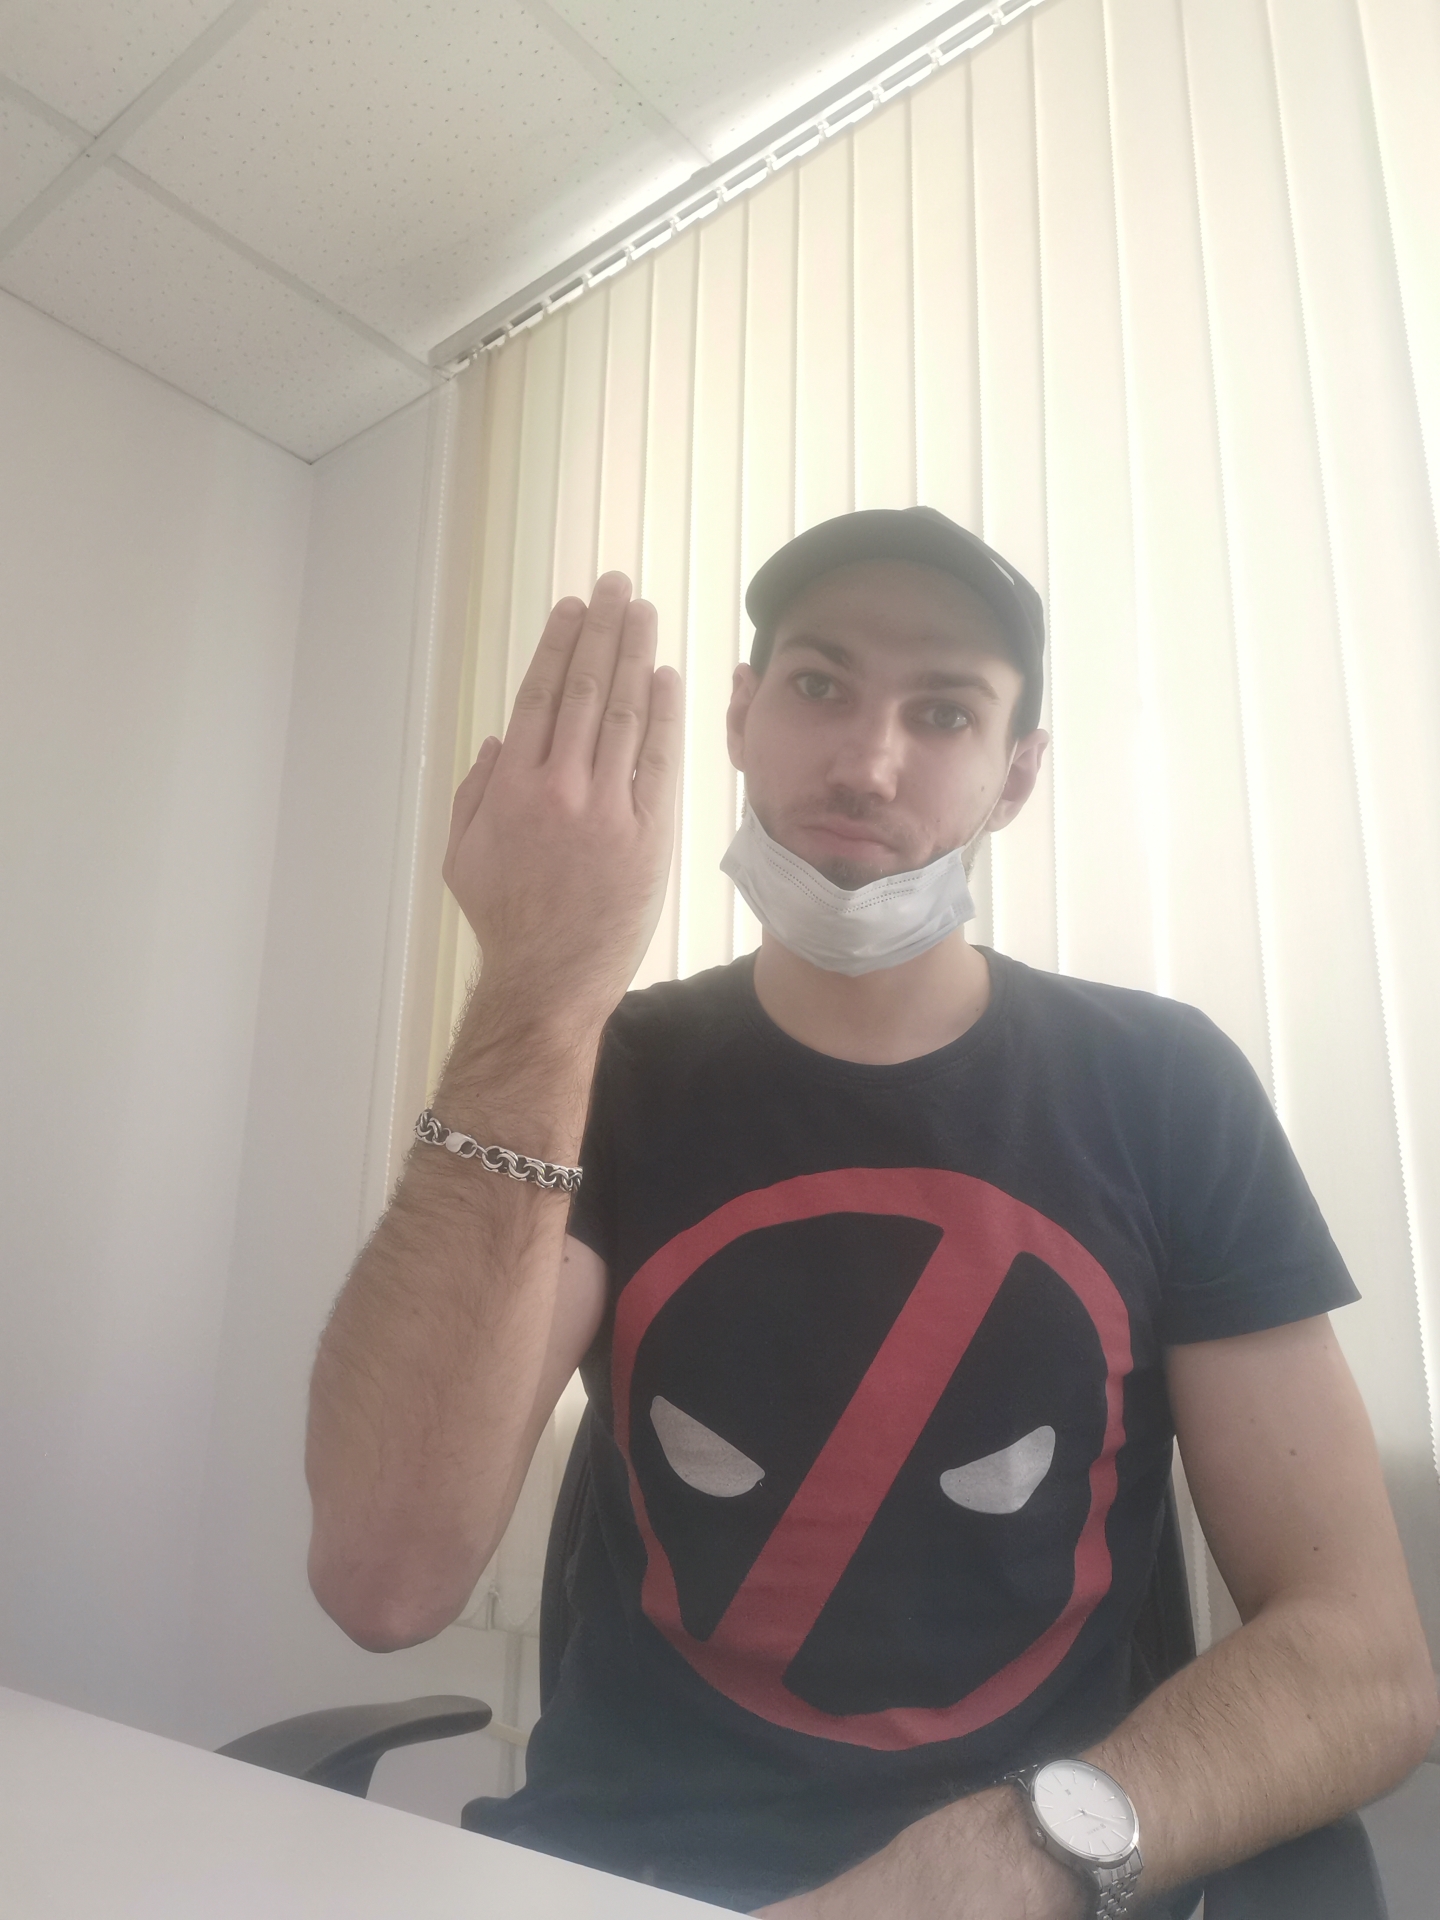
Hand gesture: stop_inverted